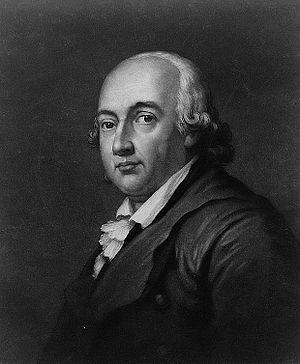
Le terme de Contre-Lumières, ou Anti-Lumières chez certains auteurs, est une expression utilisée depuis le XXᵉ siècle pour désigner l'ensemble hétérogène des contre-courants opposés à la philosophie des Lumières du XVIIIᵉ siècle jusqu'au début du XIXᵉ siècle.
John Sartain, né à Londres le 24 octobre 1808 et mort à Philadelphie le 25 octobre 1897, est un artiste américain d'origine britannique, pionnier de la gravure à la manière noire.